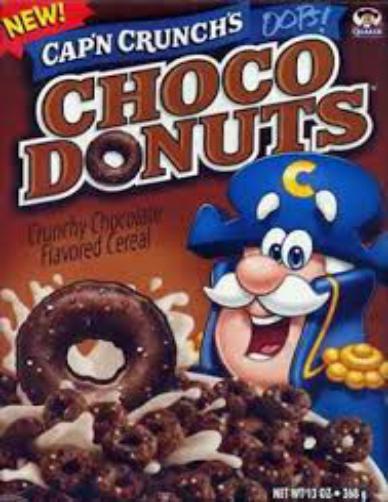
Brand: Cap'n Crunch
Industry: Food